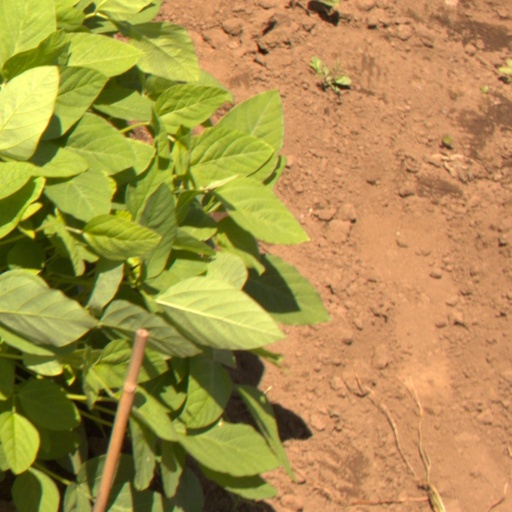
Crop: soybean